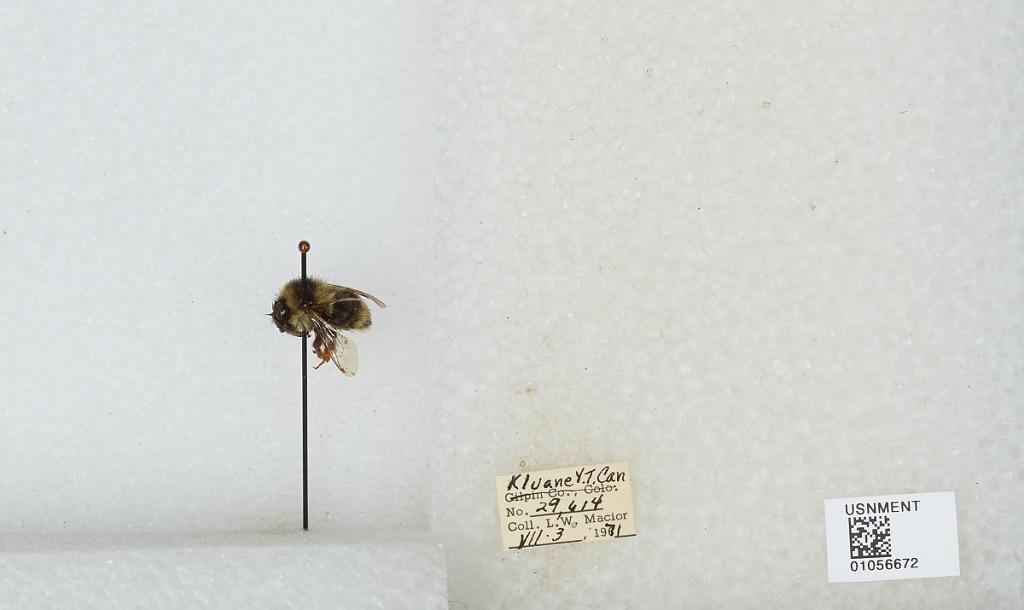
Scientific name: Bombus bifarius nearcticus
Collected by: L. Macior
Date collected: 1971-7-3
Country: Canada
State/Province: Yukon Territory
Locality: Kluane
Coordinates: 60.75, -139.5